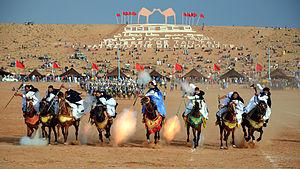
Fantasia lors du Moussem de Tan-Tan 2013. Português: Saaráuis durante um espetáculo de fantasia no Festival de Tan-Tan, Tan-Tan, Marrocos. Русский: Муссем (фольклорный фестиваль) в Тан-Тане (Марокко). Basa Sunda: Urang Sahrawi keur méntaskeun fantasia di Parayaan Tan-Tan, Maroko. 中文（简体）‎: 摩洛哥撒哈拉人在坦坦节进行传统的骑马表演。